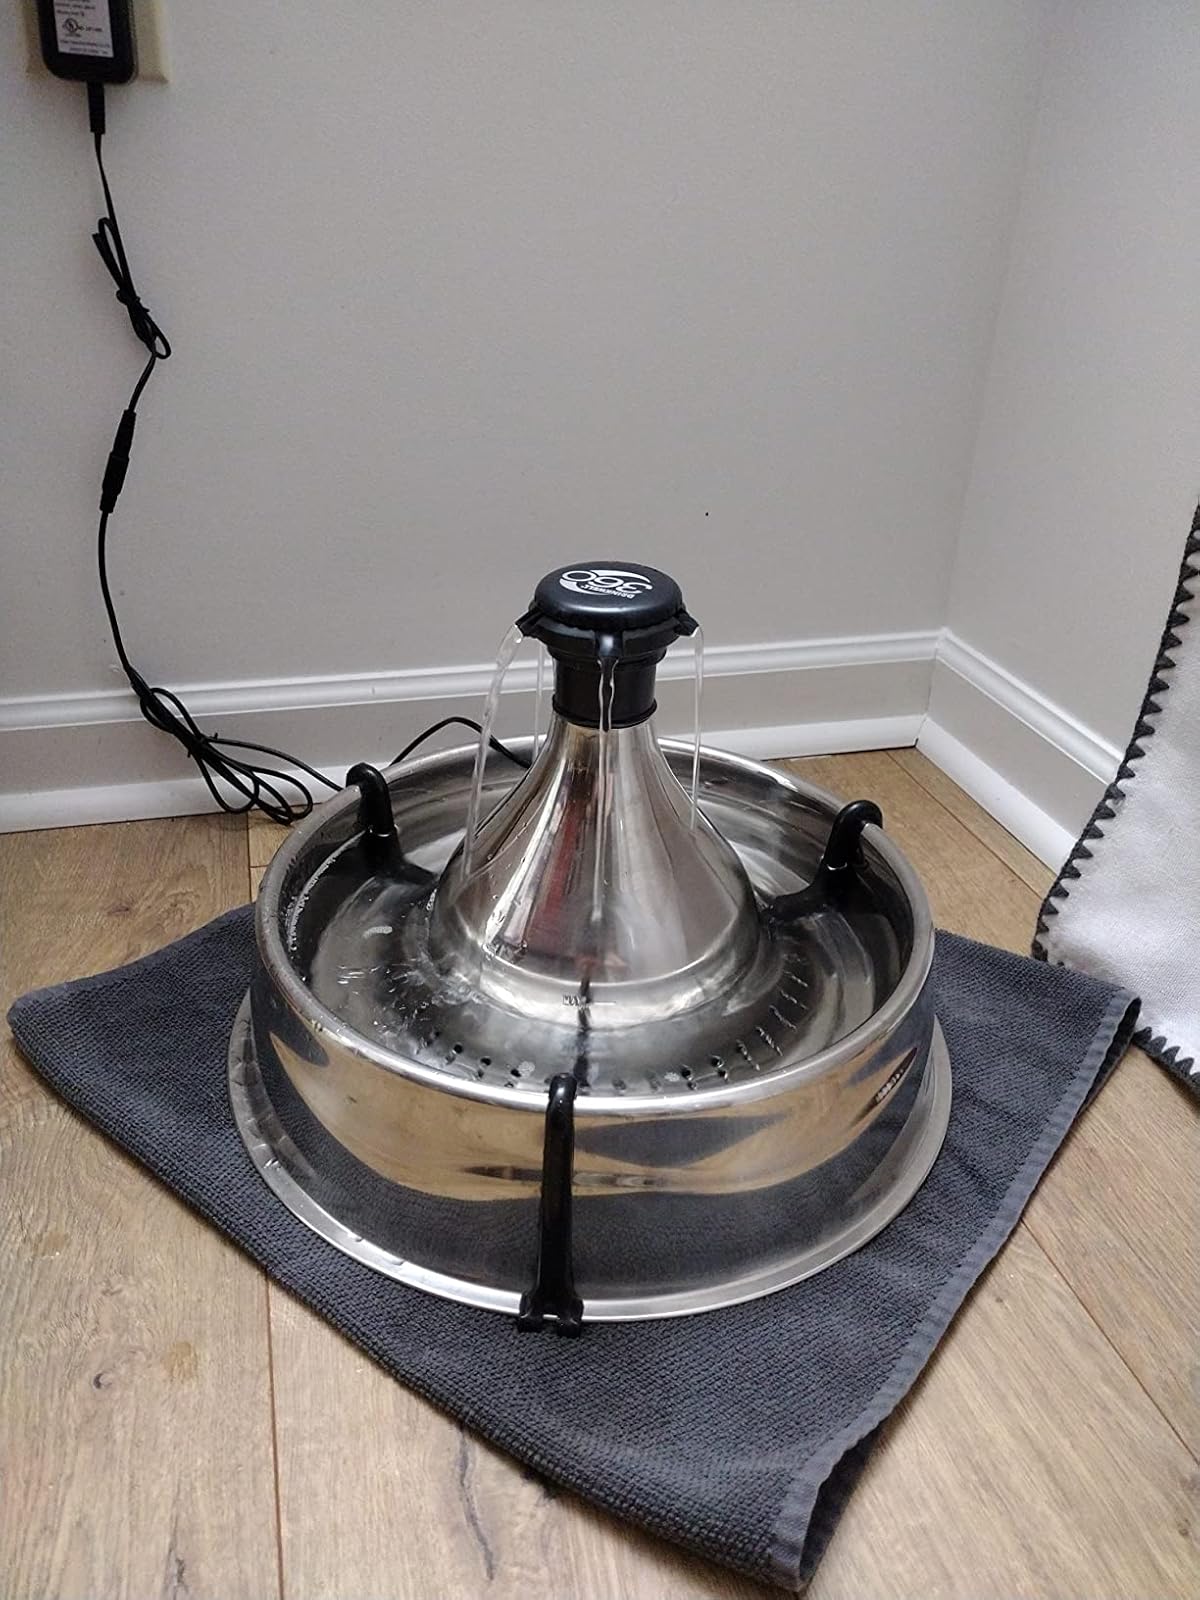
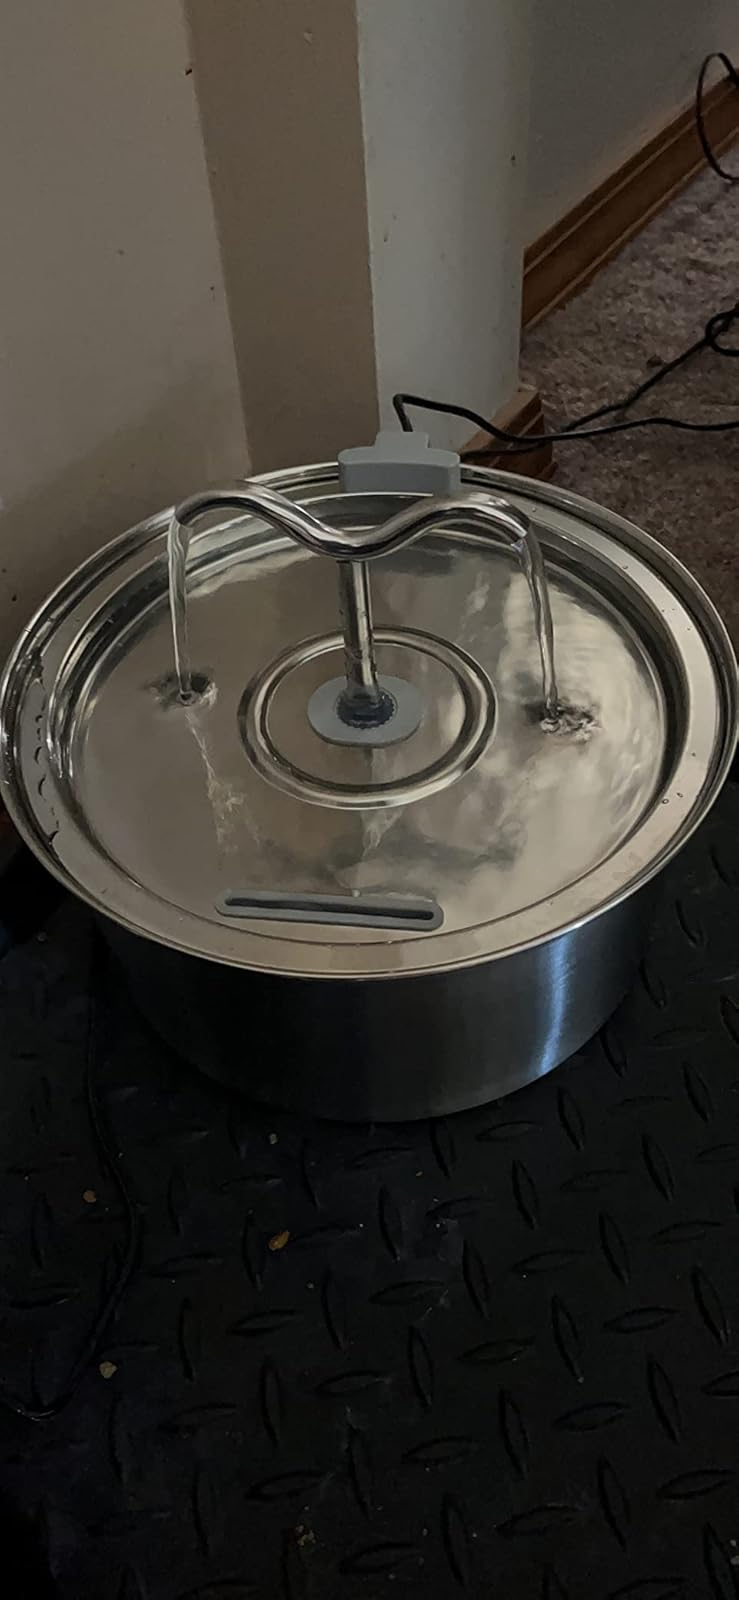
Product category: items_bowl
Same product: no